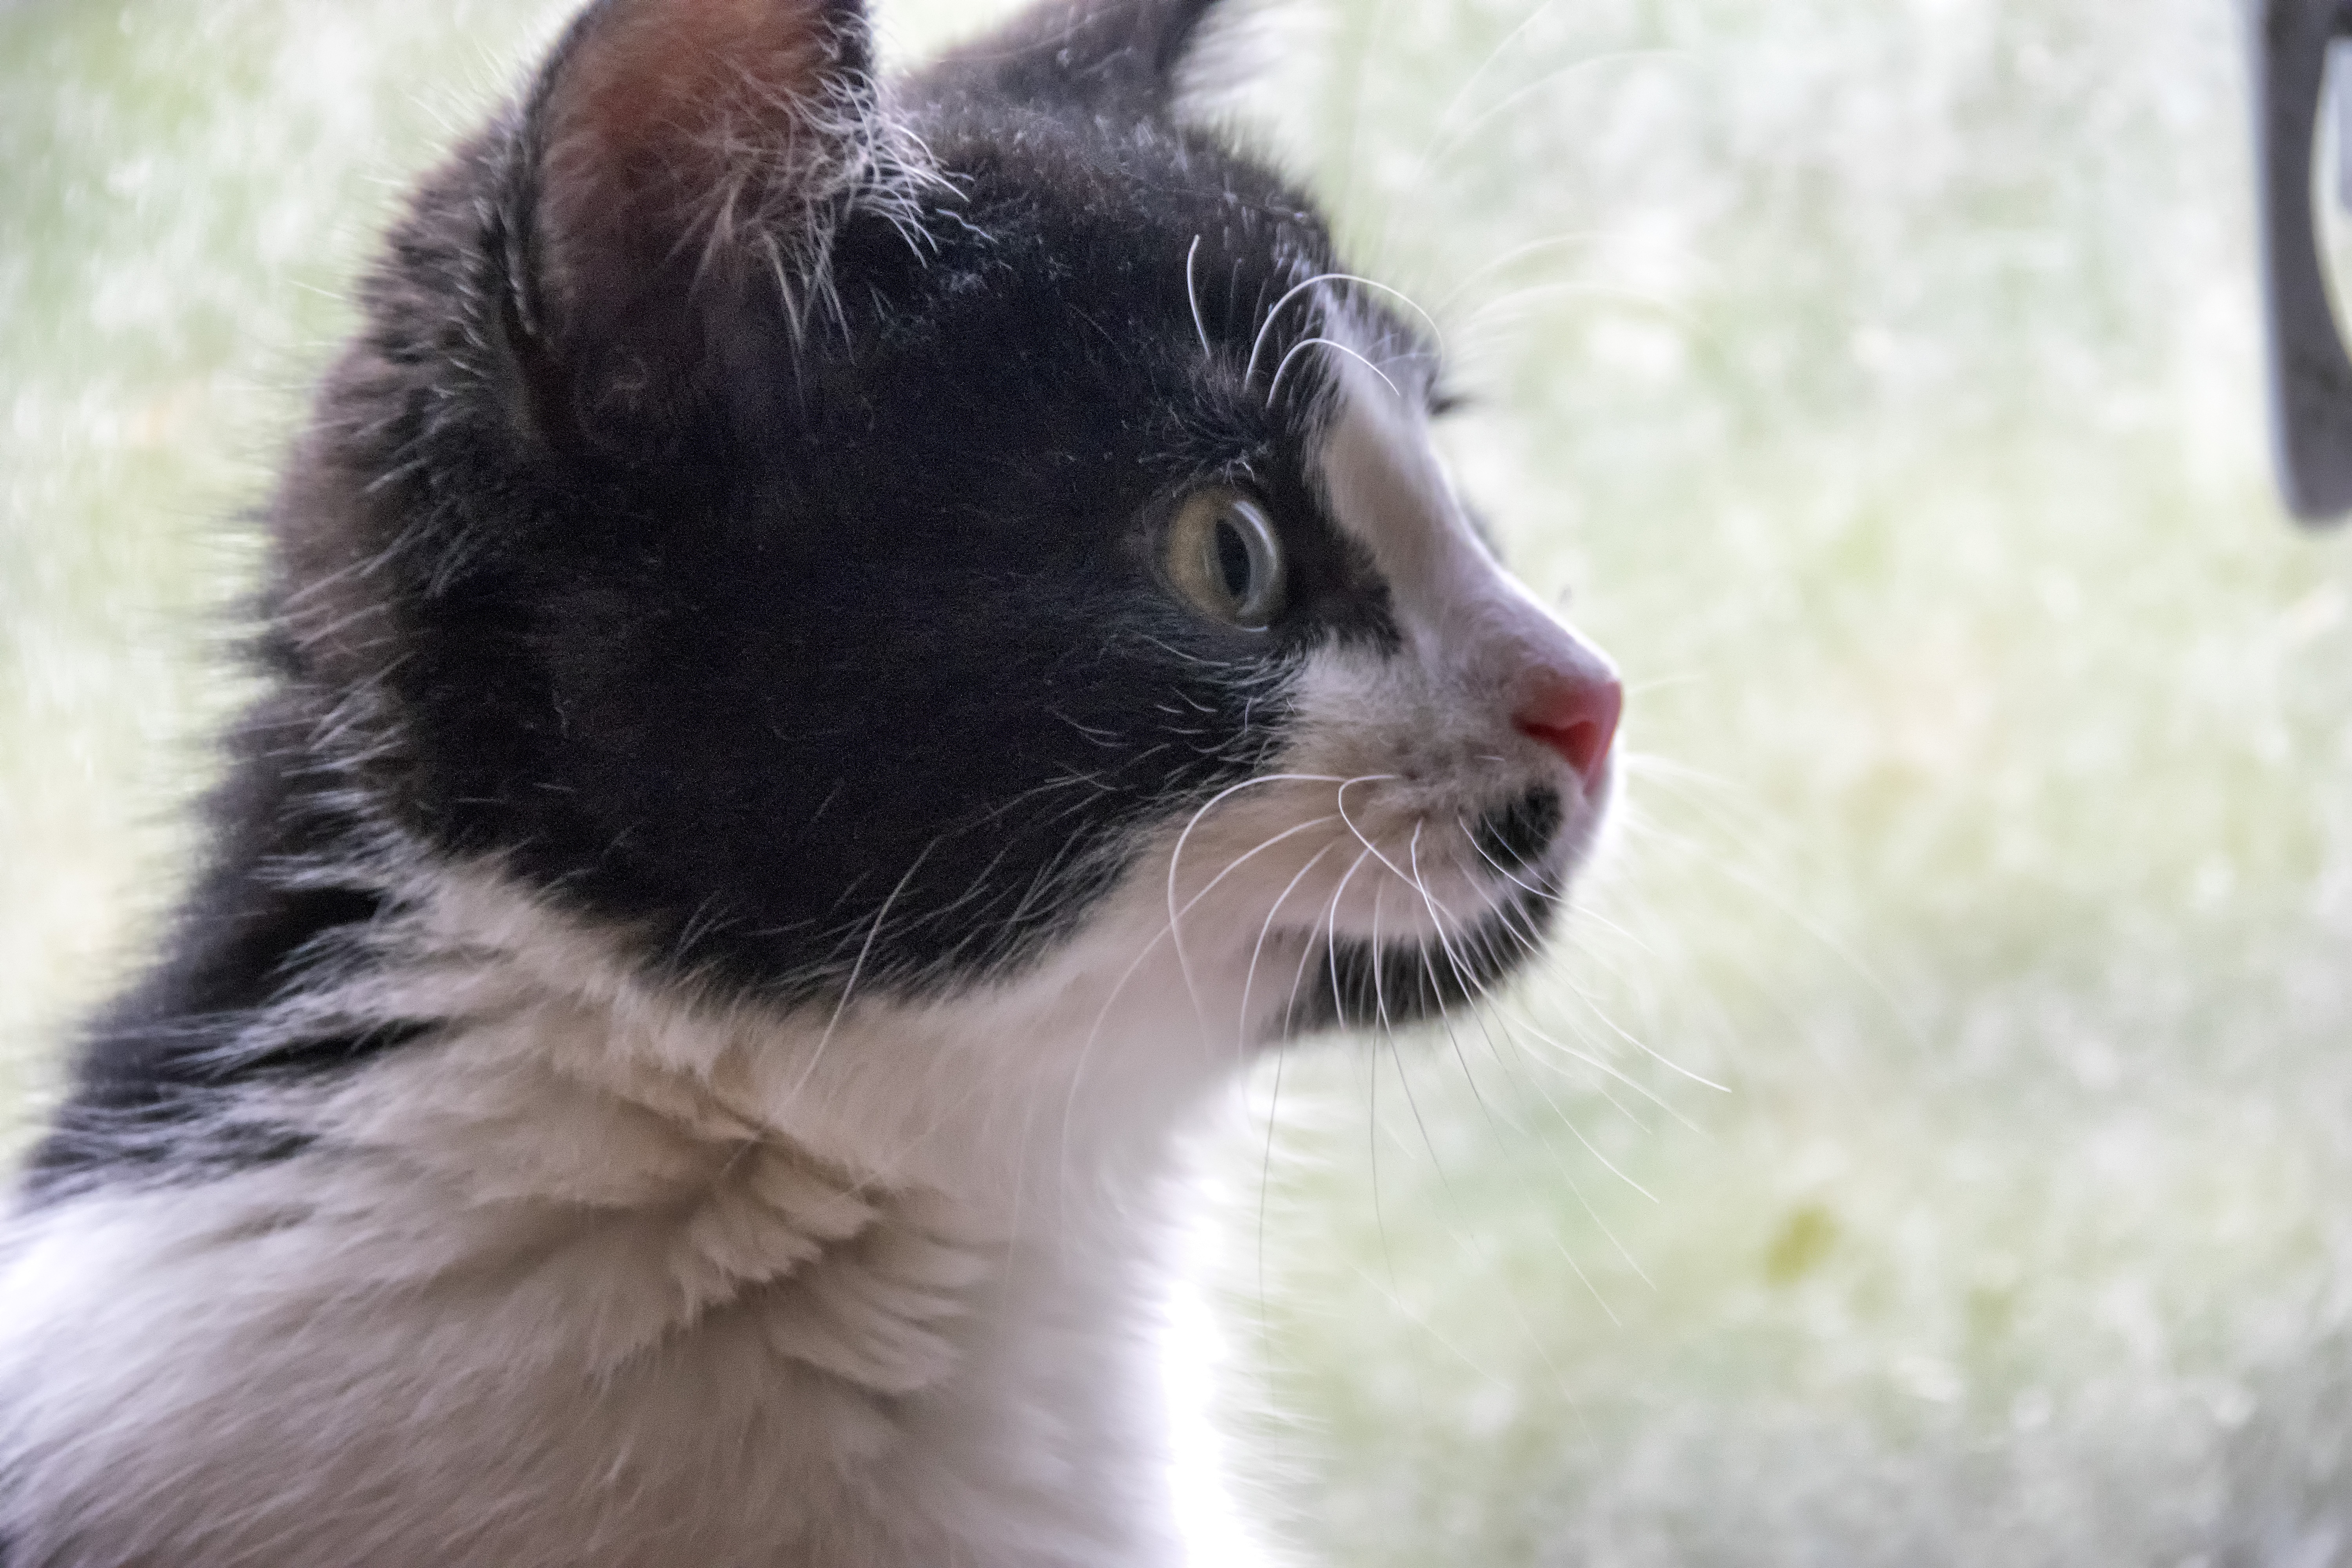
kitten, cat, mammal, nose, whiskers, canada, vertebrate, chat, quebec, sherbrooke, small to medium sized cats, cat like mammal